Schmerikon

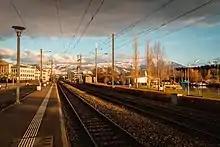
Schmerikon railway station - view to the east

The Zürichsee-Schifffahrtsgesellschaft provides passenger shipping services on Lake Zurich, including several daily through services to Zurich. These have a journey time of over three hours.